Azerbaijan State Pantomime Theatre

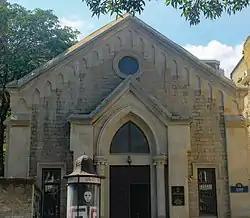
Azerbaijan State Pantomime Theatre.

Azerbaijan State Pantomime Theatre is a pantomime theatre in Baku, Azerbaijan.